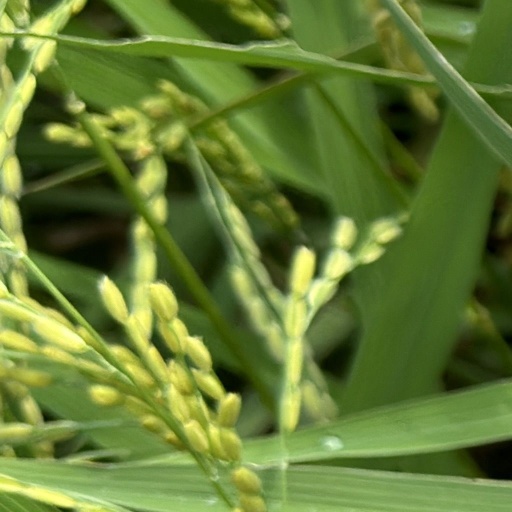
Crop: rice